Lutheran Church in Chile

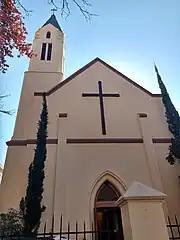
Lutheran Church of the Redeemer, Santiago de Chile

The ILCH is divided into districts and communities (or congregations). Each community is managed by its own independent board of directors. All the communities meet in a national synod. For ecumenical affairs within Chilean Protestantism, the church is a member of the Council of Historical Protestant Churches of Chile. The national directory is headed by the President and the National Bishop. Today the Church has 23 active communities throughout the country: